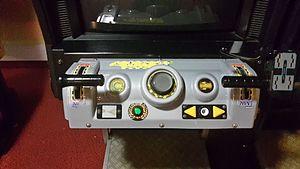
Star Wars: Racer Arcade est un jeu vidéo de course futuriste édité par Sega en arcade en 2000. Inspiré de la séquence similaire tirée du film Star Wars, épisode I : La Menace fantôme, le jeu permet le pilotage de modules de course sur plusieurs circuits.